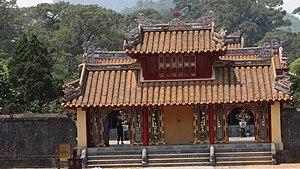
Lăng Minh Mạng in Hương Thọ, Huong Tra District, Thừa Thiên-Huế, Vietnam
Le tombeau de Minh Mang est situé à l’extérieur de la ville, sur le mont Cam Ke, à 12 km de Huế, sur la rive ouest de la Rivière des Parfums.